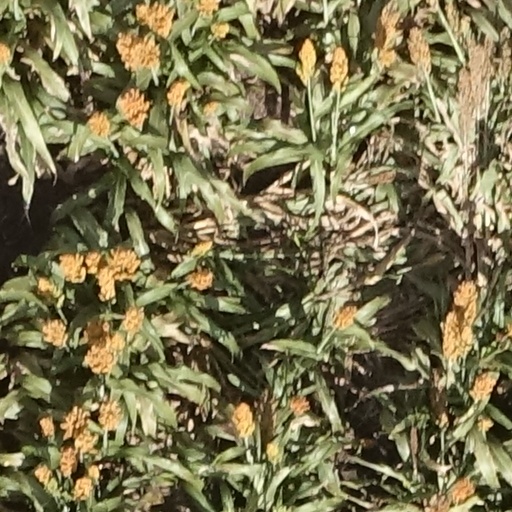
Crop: sorghum